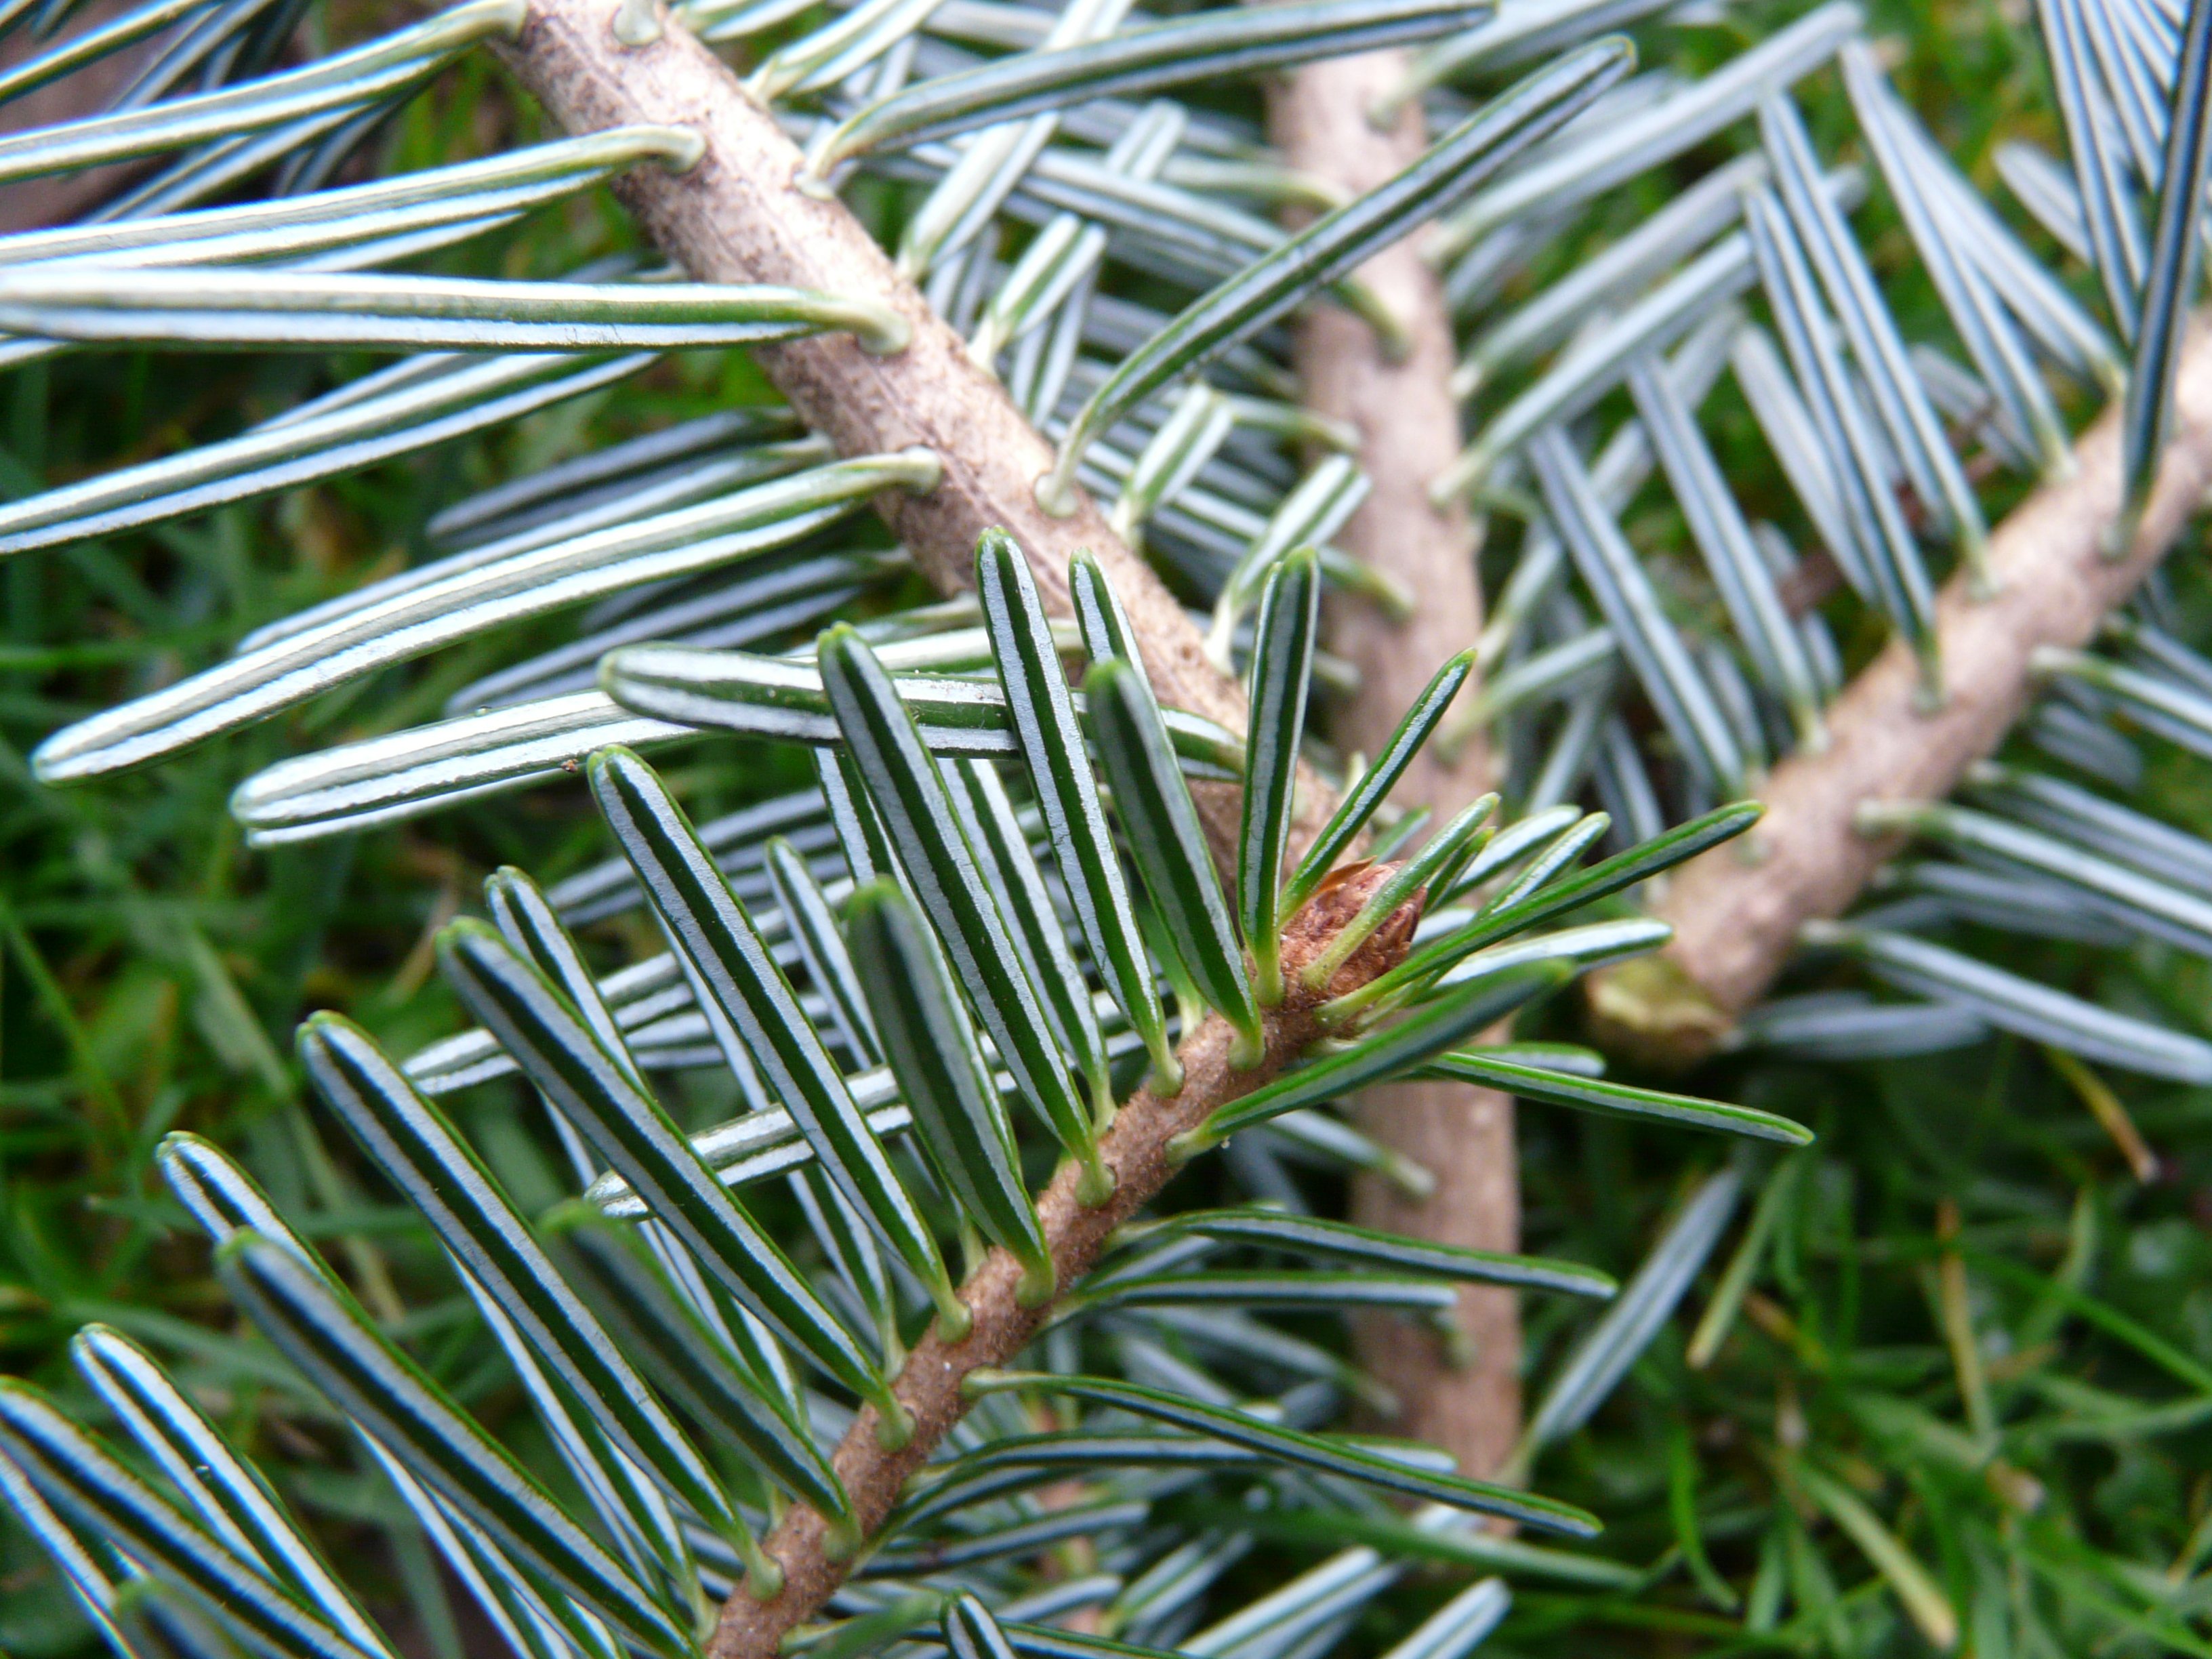
tree, grass, branch, plant, wood, lawn, leaf, flower, pine, evergreen, botany, fir, flora, twig, conifer, abies, spruce, larch, ecosystem, pine needles, alba, tannenzweig, pine family, grass family, plant stem, woody plant, land plant, arecales, silver fir, white fir